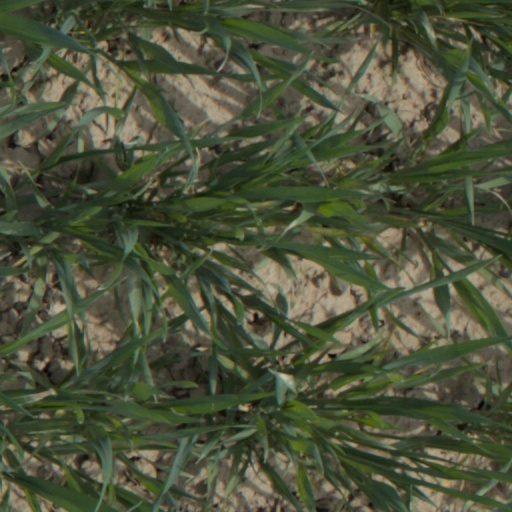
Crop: wheat